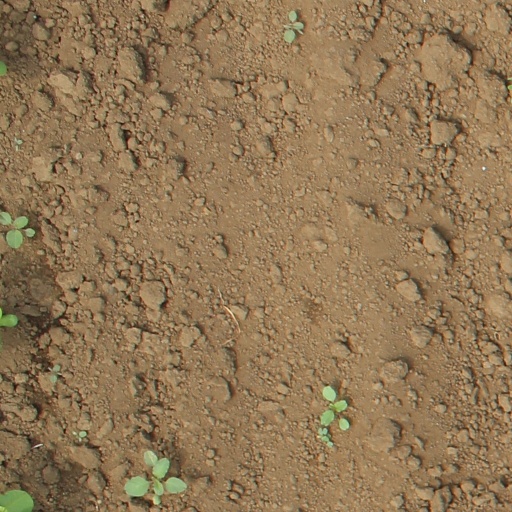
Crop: soybean